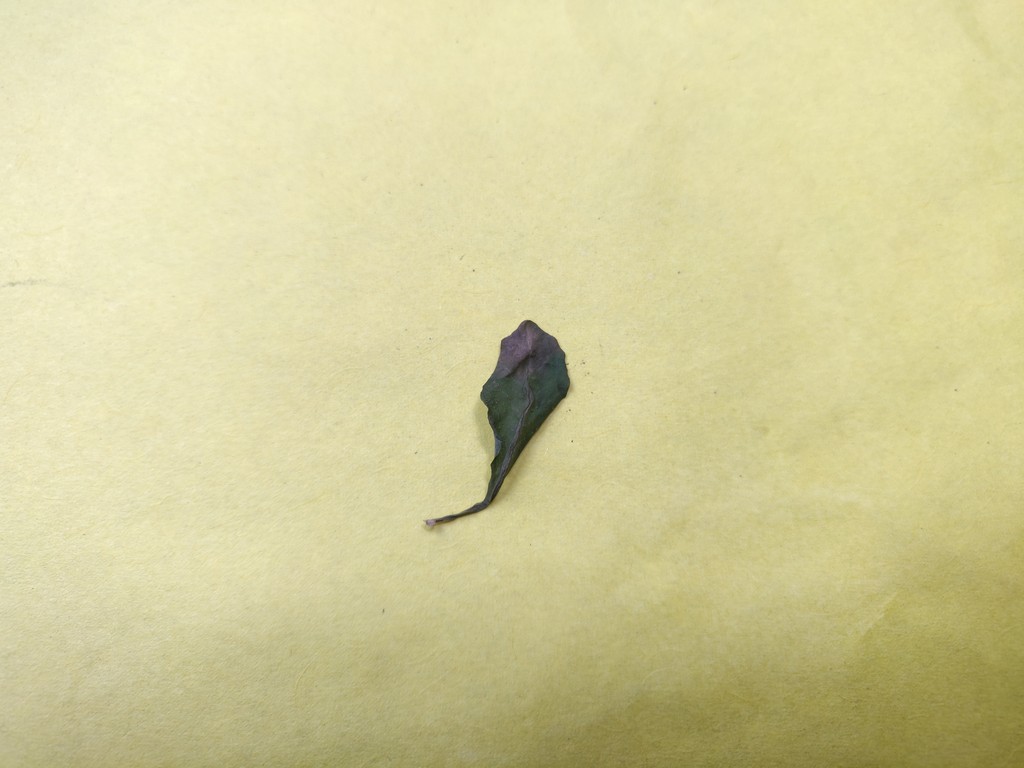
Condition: Dried
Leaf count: single
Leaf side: unknown